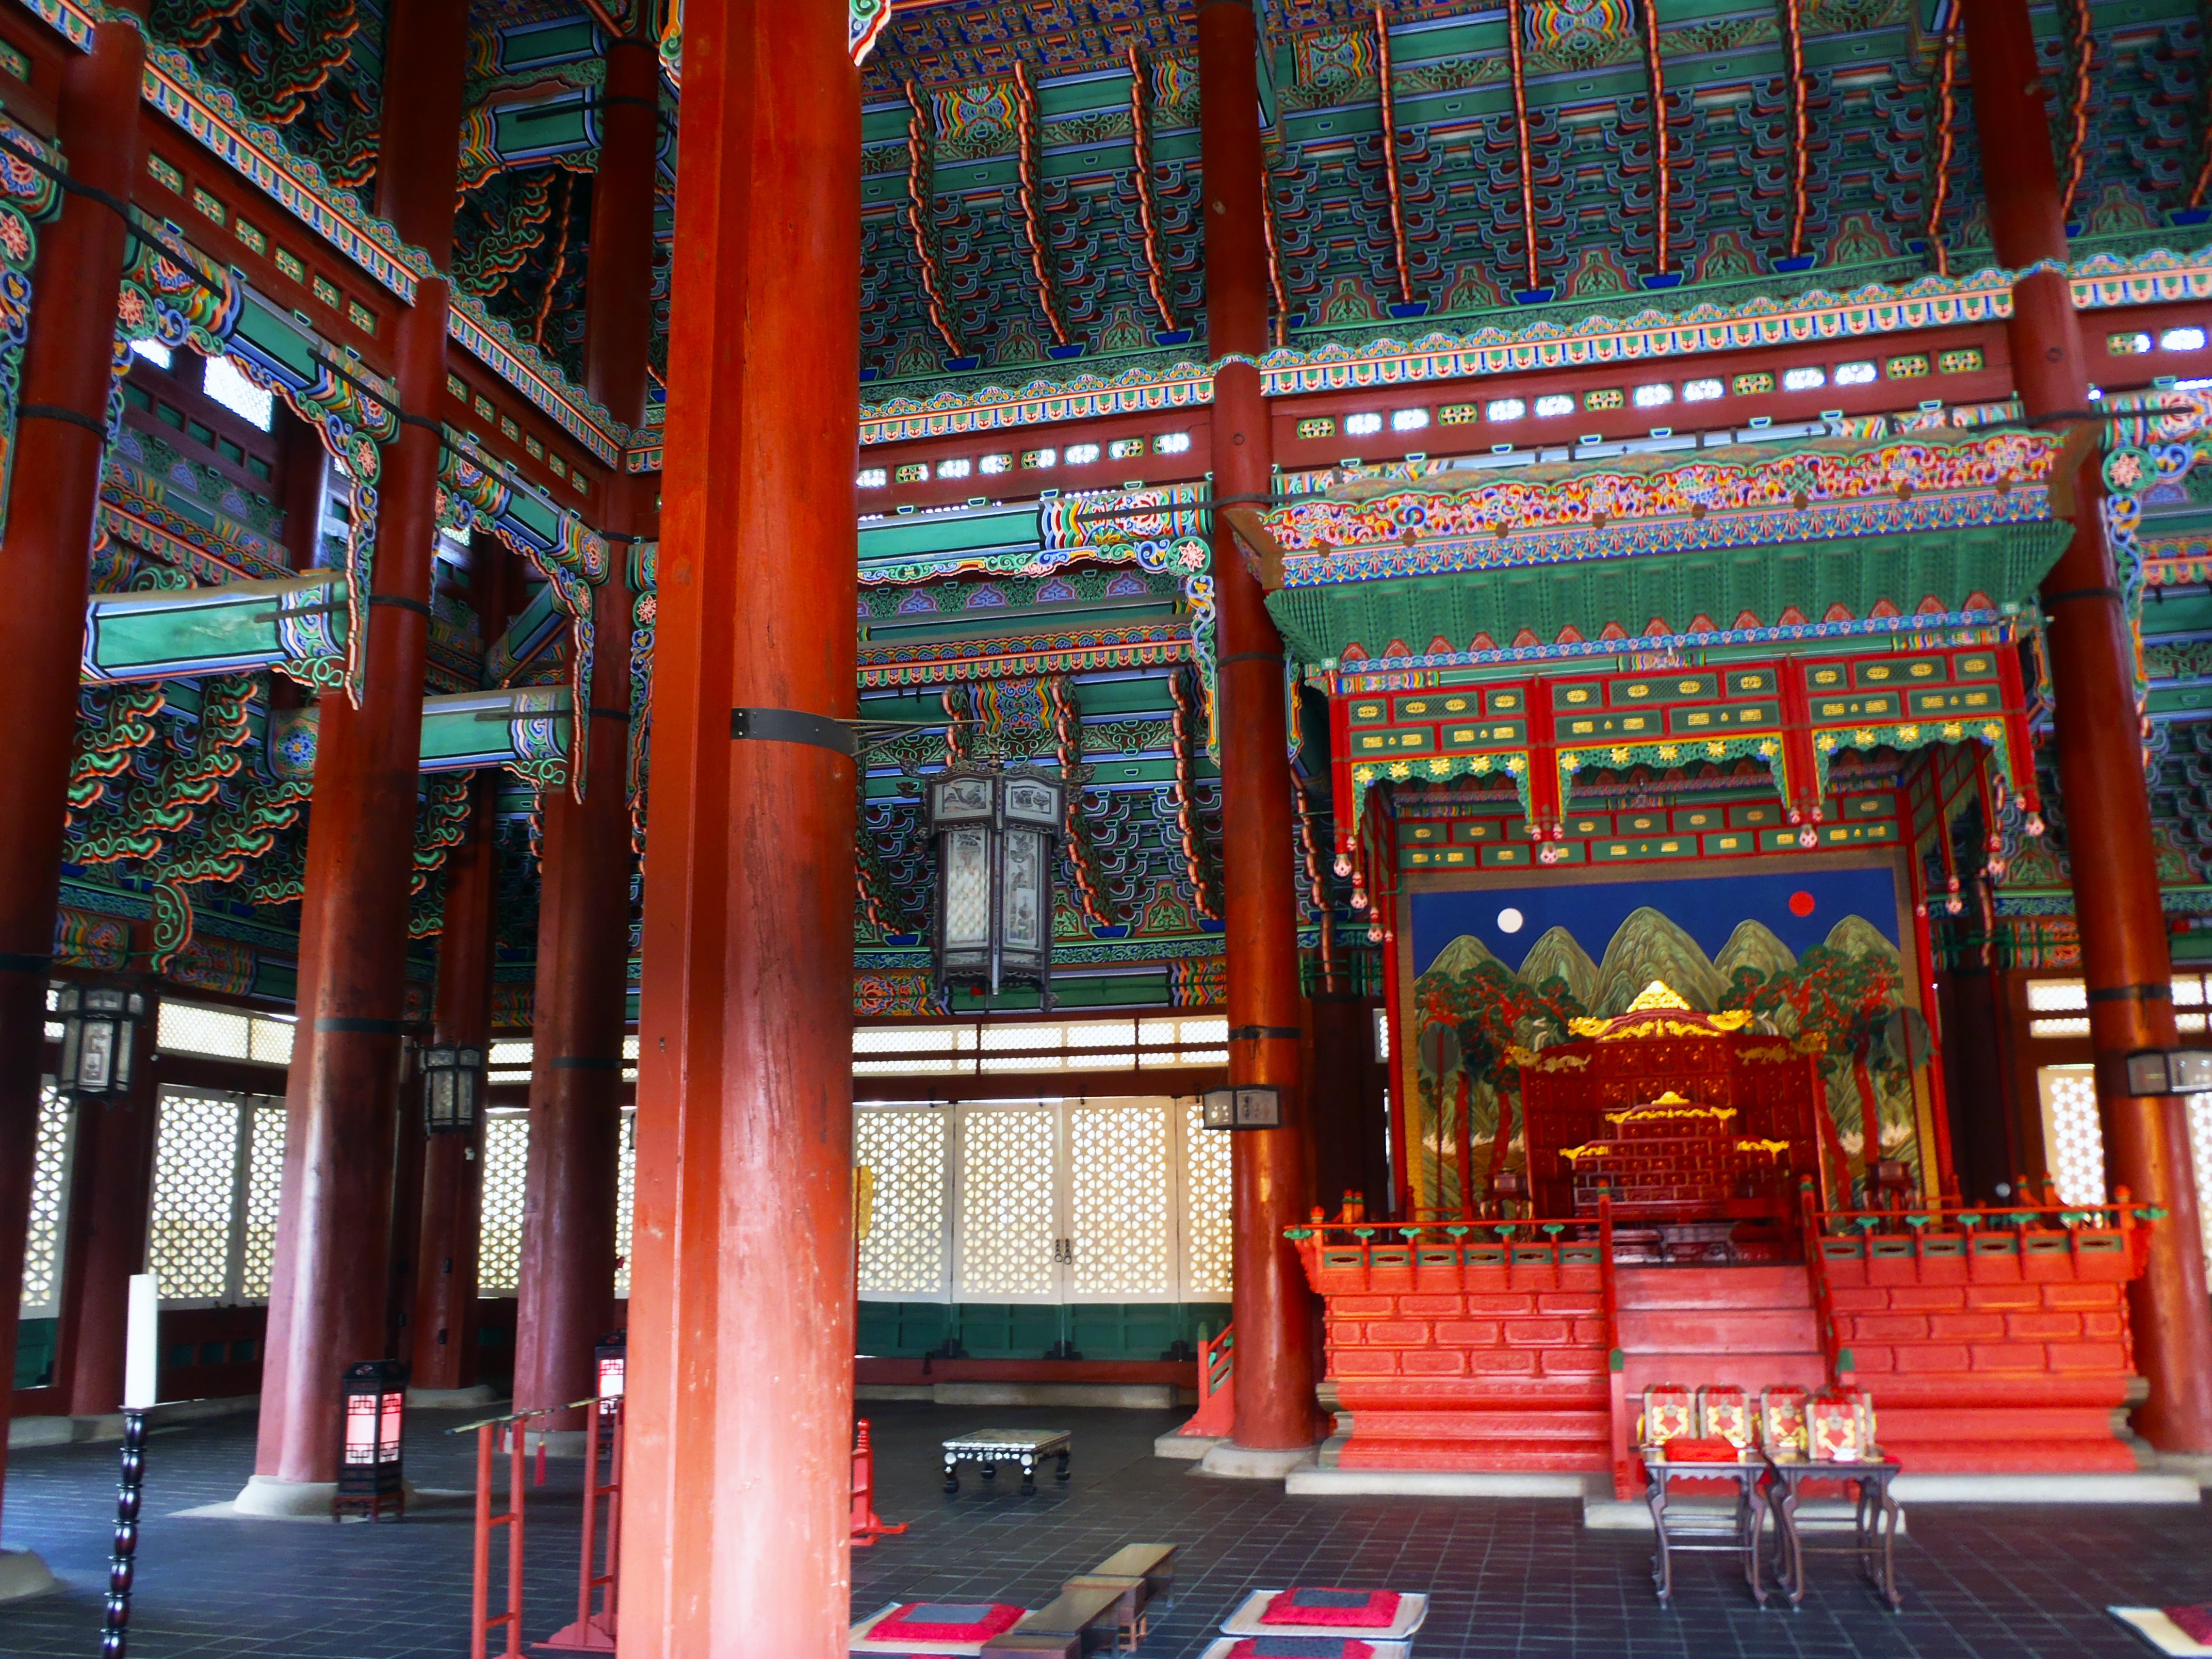
building, city, monument, apartment, place of worship, korea, king, temple, shrine, seoul, hindu temple, the tradition of, urban area, shinto shrine, tron